Question: Please indicate a possible affordance area of the suitcase that can be used for dragging
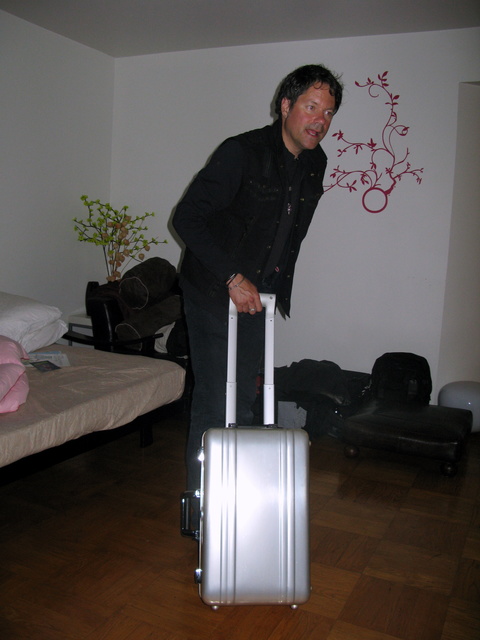
Answer: [205.714, 282.707, 287.519, 321.203]